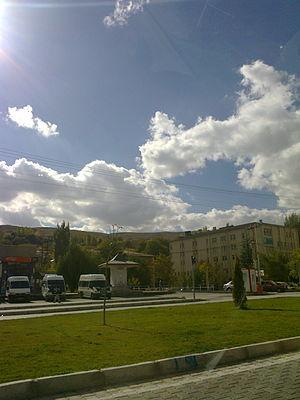
Gürün est une ville et un district de la province de Sivas dans la région de l'Anatolie centrale en Turquie.